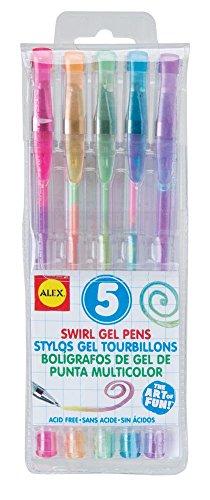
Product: ALEX Toys Artist Studio 5 Swirl Gel Pens
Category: Toys & Games | Arts & Crafts | Drawing & Painting Supplies
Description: Colorful pens with colors that change as you write.
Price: $6.93
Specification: ProductDimensions:6.9x2.8x6.5inches|ItemWeight:0.8ounces|ShippingWeight:2.4ounces(Viewshippingratesandpolicies)|DomesticShipping:ItemcanbeshippedwithinU.S.|InternationalShipping:ThisitemcanbeshippedtoselectcountriesoutsideoftheU.S.LearnMore|ASIN:B00LV0ZAGW|Itemmodelnumber:975S|Manufacturerrecommendedage:36months-15years